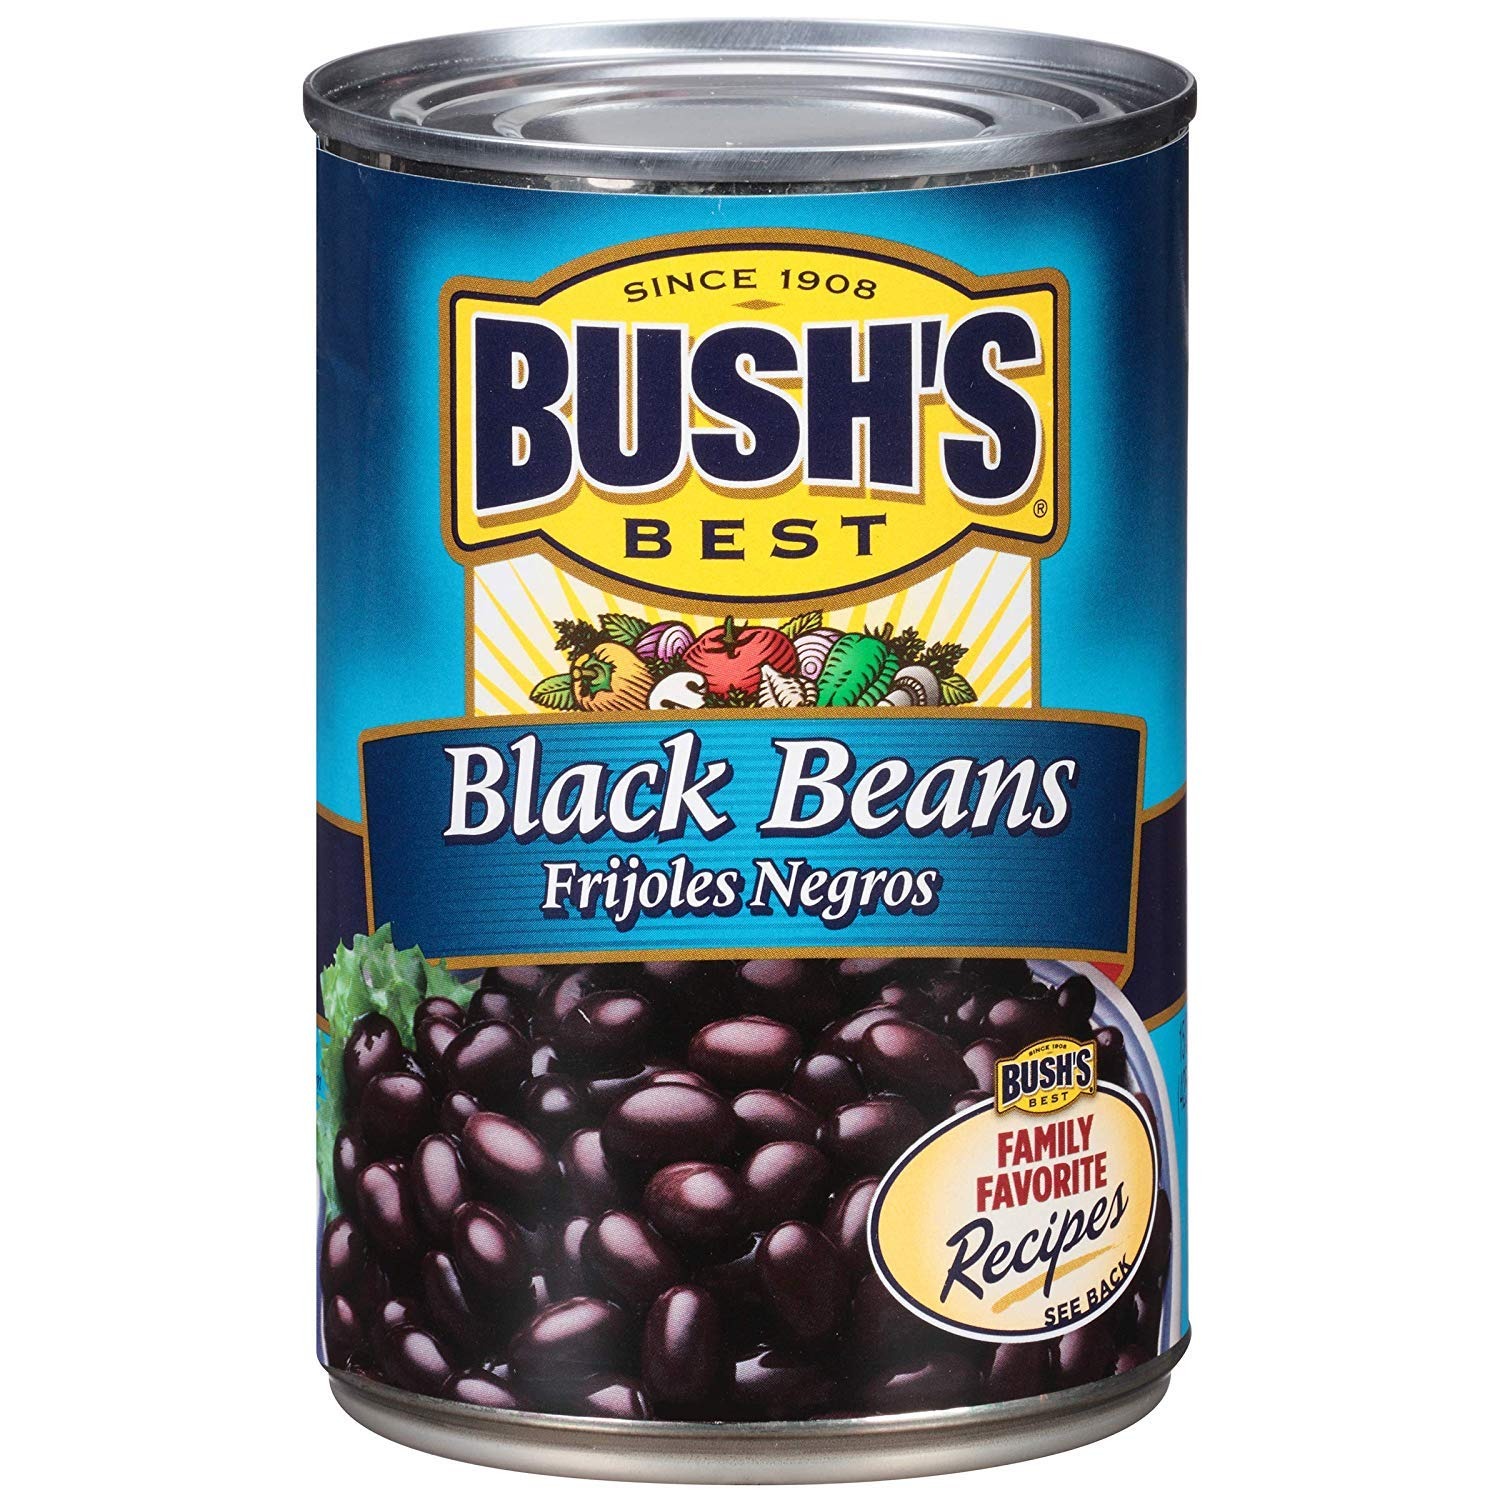
Item Name: Bush's Best Black Beans Multipack 15 oz (4 cans)
Bullet Point 1: BUSH’S Black Beans are creamy, plump North American black beans that enhance a wide variety of Latin-inspired dishes, soups, salads or enjoy just on their own
Bullet Point 2: Bring plant-based protein, fiber and flavor to your favorite recipes with BUSH’S Variety Beans
Bullet Point 3: Naturally gluten-free, cholesterol-free, and low-fat
Bullet Point 4: A pantry staple with 7g of plant based protein and 6g of fiber (24% DV) per serving
Bullet Point 5: Packaged in recyclable steel cans
Value: 60.0
Unit: Ounce

Price: 25.51